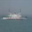
Label: ship